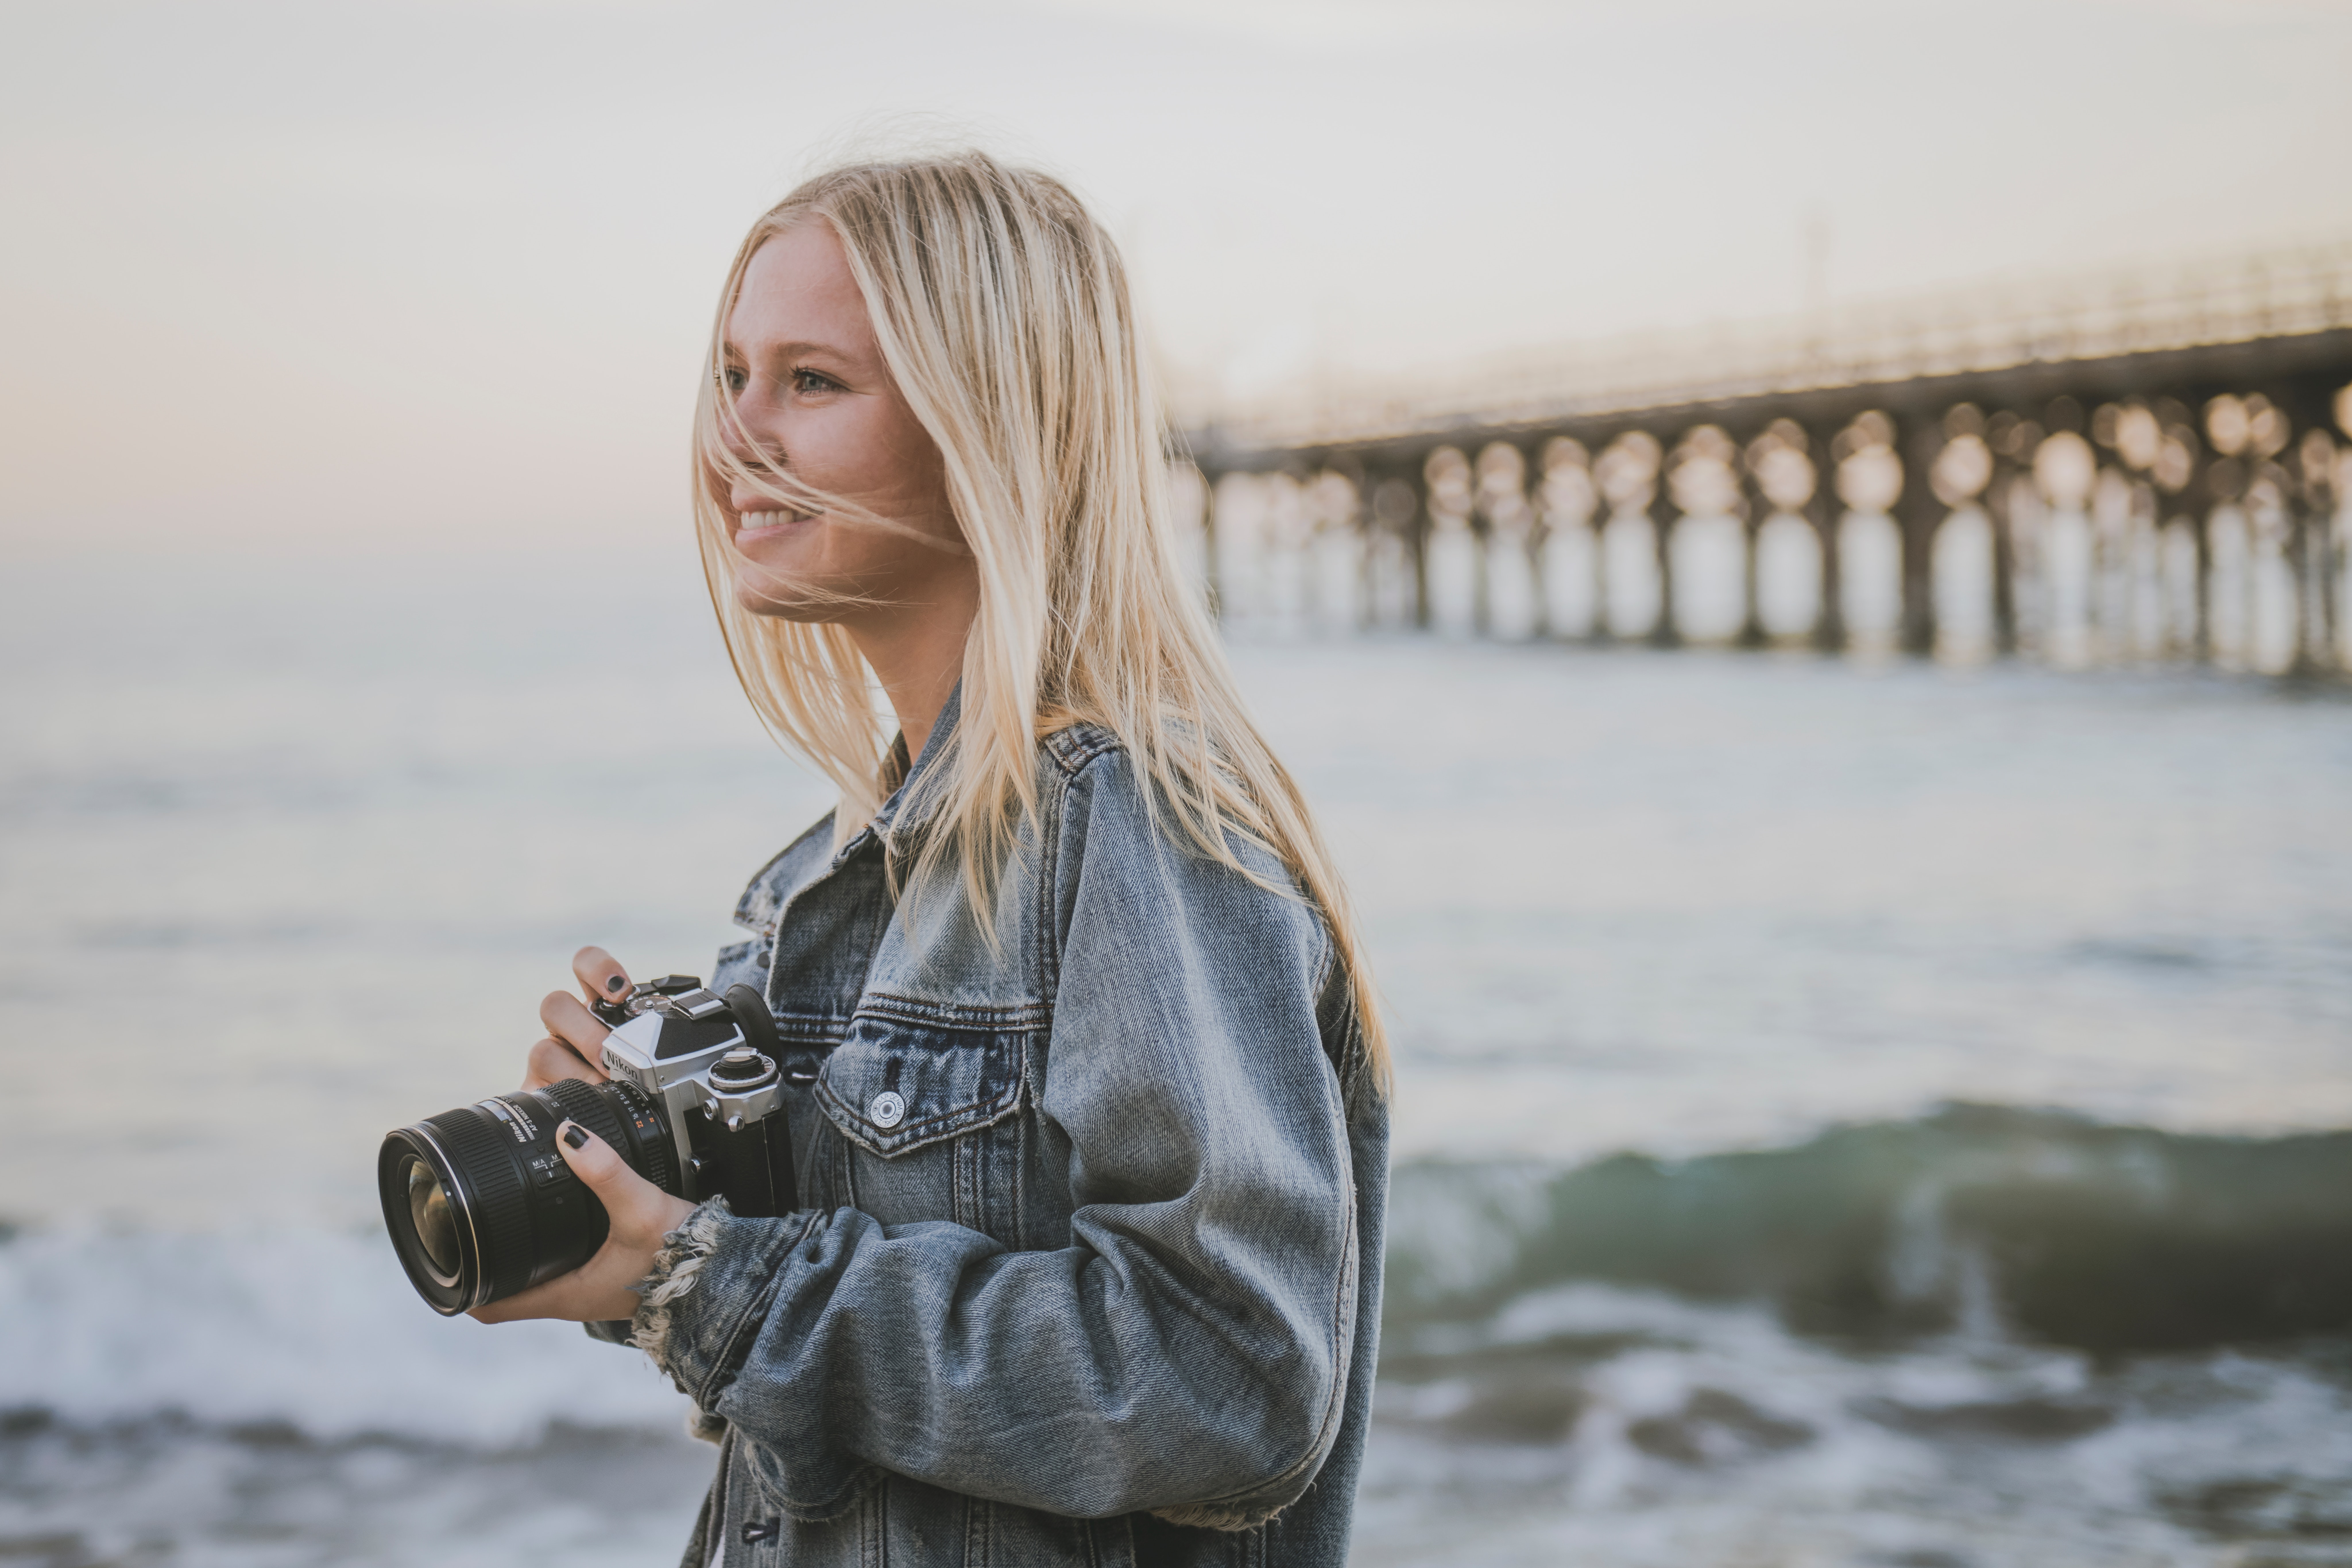
hair, photograph, blond, beauty, photography, fashion, jacket, leather, street fashion, long hair, leather jacket, sea, textile, brown hair, smile, portrait photography, outerwear, ocean, model, photo shoot, glasses, jeans, top, beach, winter, denim, happy, coast